Moses H. Grinnell

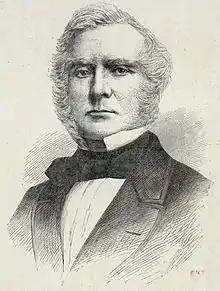
Grinnell as Collector of the Port of New York in 1869

Moses Hicks Grinnell (March 3, 1803 – November 24, 1877) was a shipper and businessman. He became a United States Congressman representing New York, and a Commissioner of New York City's Central Park.